Houtman Abrolhos

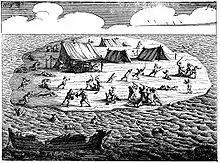
A 1647 engraving showing the Beacon Island massacre of survivors of the shipwreck

In 1629, some of the islands were the scene of an infamous shipwreck and mutiny. The Dutch ship , under the command of Francisco Pelsaert, ran aground on her maiden voyage to the port of Batavia, the capital of the Dutch East Indies. Pelsaert and some of his crew set off in an open boat to Batavia (now Jakarta) to get help. A group of the crew who remained on some of the islets terrorised and killed many of the other crew and passengers, including women and children. When Pelsaert returned, a number of the culprits were executed.